Parents' Choice Award

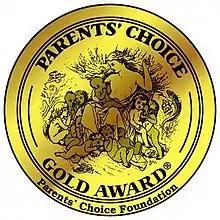
Parents' Choice Gold Award

The Parents' Choice Award was an award presented by the non-profit Parents' Choice Foundation to recognize "the very best products for children of different ages and backgrounds, and of varied skill and interest levels." It was considered a "prestigious" award among children's products, and had been described by the "Cincinnati Enquirer" as the industry equivalent of an Academy Award. It ended in 2022.